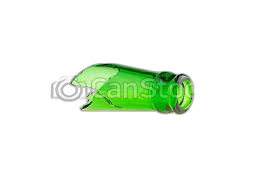
Waste category: glass